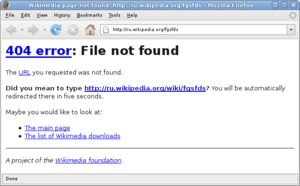
Message d'erreur 404 de Wikipédia dans Firefox 3.